Middle Eastern empires

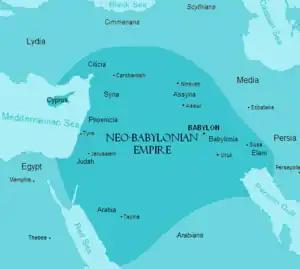
Neo-Babylonian (Chaldean) Empire at its greatest extent

While the Median kingdom controlled the highland region, the Chaldeans, with their capital at Babylon, were masters of the Fertile Crescent. Nebuchadnezzar, becoming king of the Chaldeans in 604 BCE, raised Babylonia to another epoch of brilliance after more than a thousand years of the eclipse. By defeating the Egyptians in Syria, Nebuchadnezzar ended their hopes of re-creating their empire. He destroyed Jerusalem in 586 BCE and carried thousands of Jews captive to Babylonia.